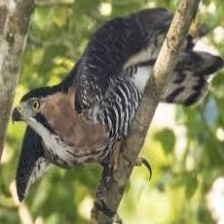
Species: ORNATE HAWK EAGLE
Scientific name: SPIZAETUS ORNATUS